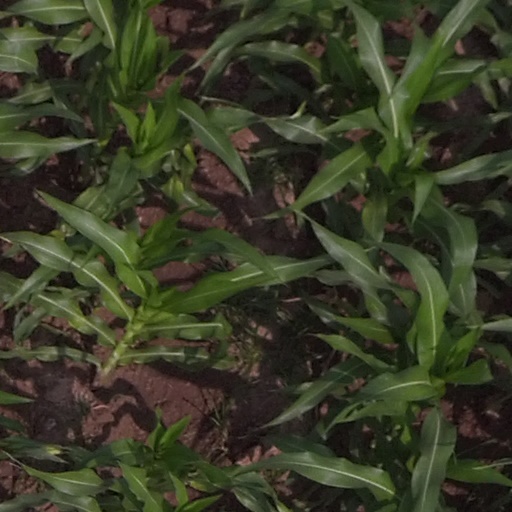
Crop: maize; corn